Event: Nepal Earthquake
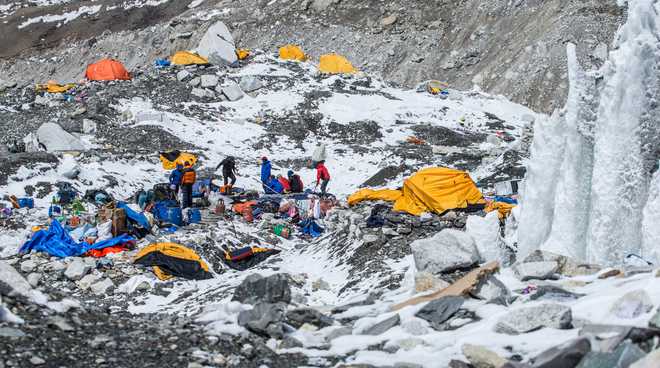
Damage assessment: damage